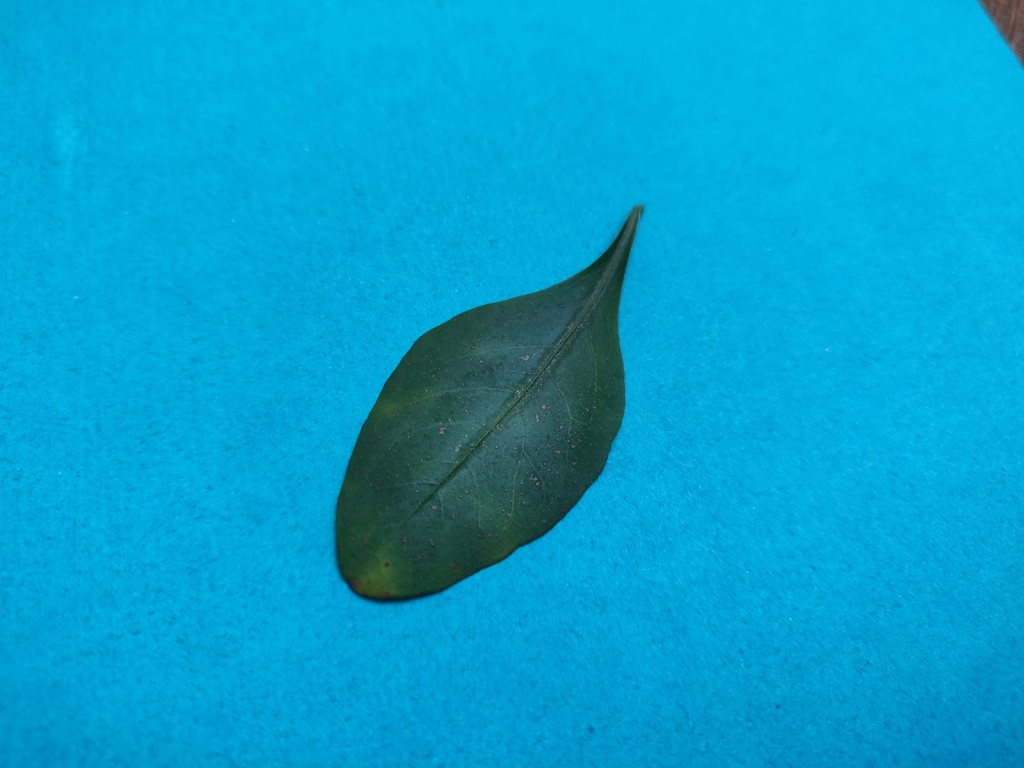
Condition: Unhealthy
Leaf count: single
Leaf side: front